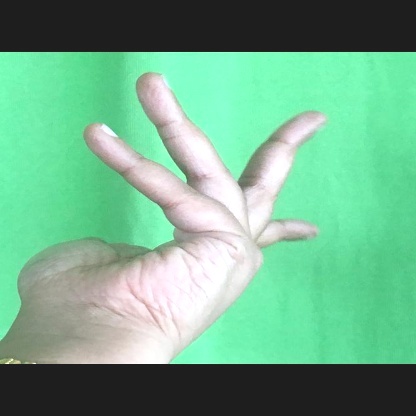
Mudra: Alapadmam